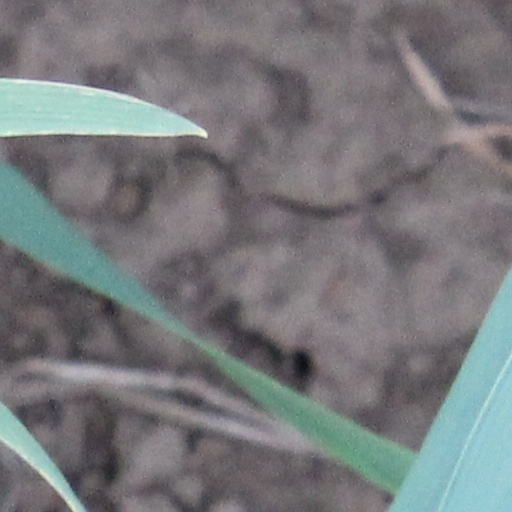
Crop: wheat